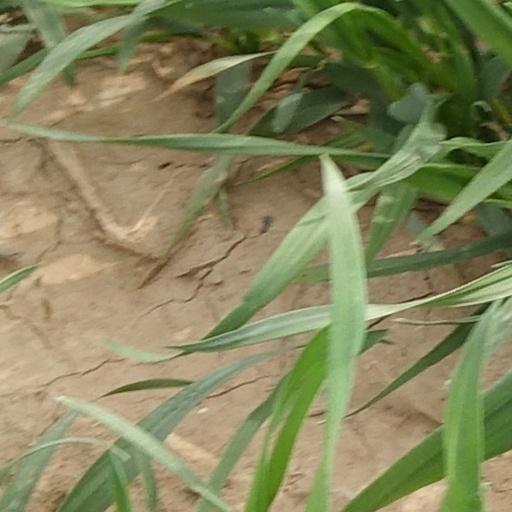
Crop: wheat